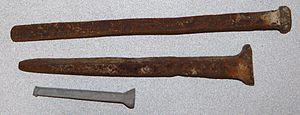
Clous carvelle pour aide GIMP Auteur
La carvelle désigne :